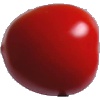
Label: Tomato 4